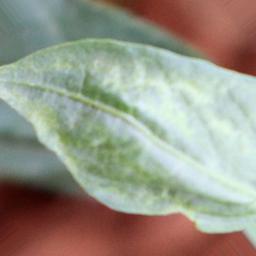
Label: healthy